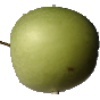
Label: apple_granny_smith